Ira Roshan

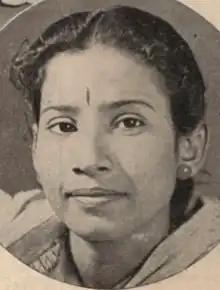
Ira Moitra (later Nagrath), from a 1947 issue of "The Indian Listener"

Ira Nagrath ( Moitra; died 22 January 2005), known as Ira Roshan, was an Indian singer and composer, wife of music director Roshan, mother of actor and film director Rakesh Roshan and music director Rajesh Roshan, and paternal grandmother of actors Hrithik Roshan and Pashmina Roshan.